Wizard Barristers

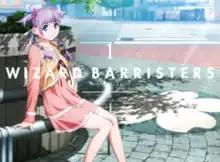
Cover of the first Blu-ray/DVD featuring main character Cecil Sudo

is an anime television series produced by Arms and directed by Yasuomi Umetsu. The series is a legal drama set in a world where ordinary humans co-exist with magic users, and magic users are represented in law by a subset of defense attorney (Bengoshi) called "wizard barristers" (Benmashi). The series follows Cecil Sudo, who has recently become the youngest wizard barrister in history. The series aired from January 12, 2014 to March 30, 2014.